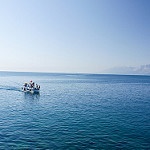
Label: sea